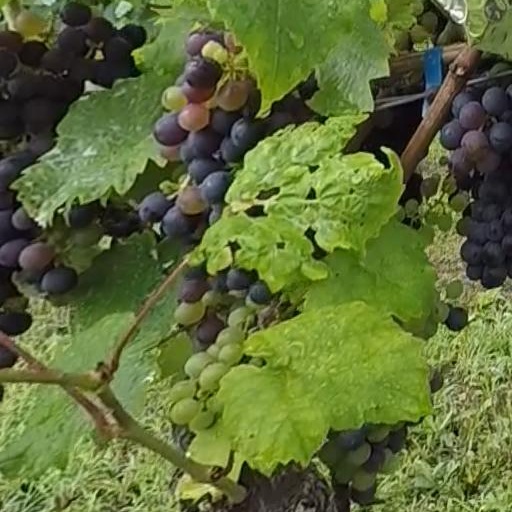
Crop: grape